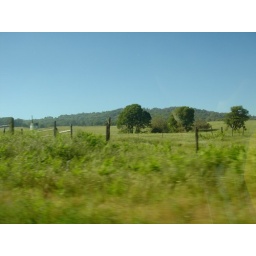
A field off the side of highway 76 in Santa Ysabel.